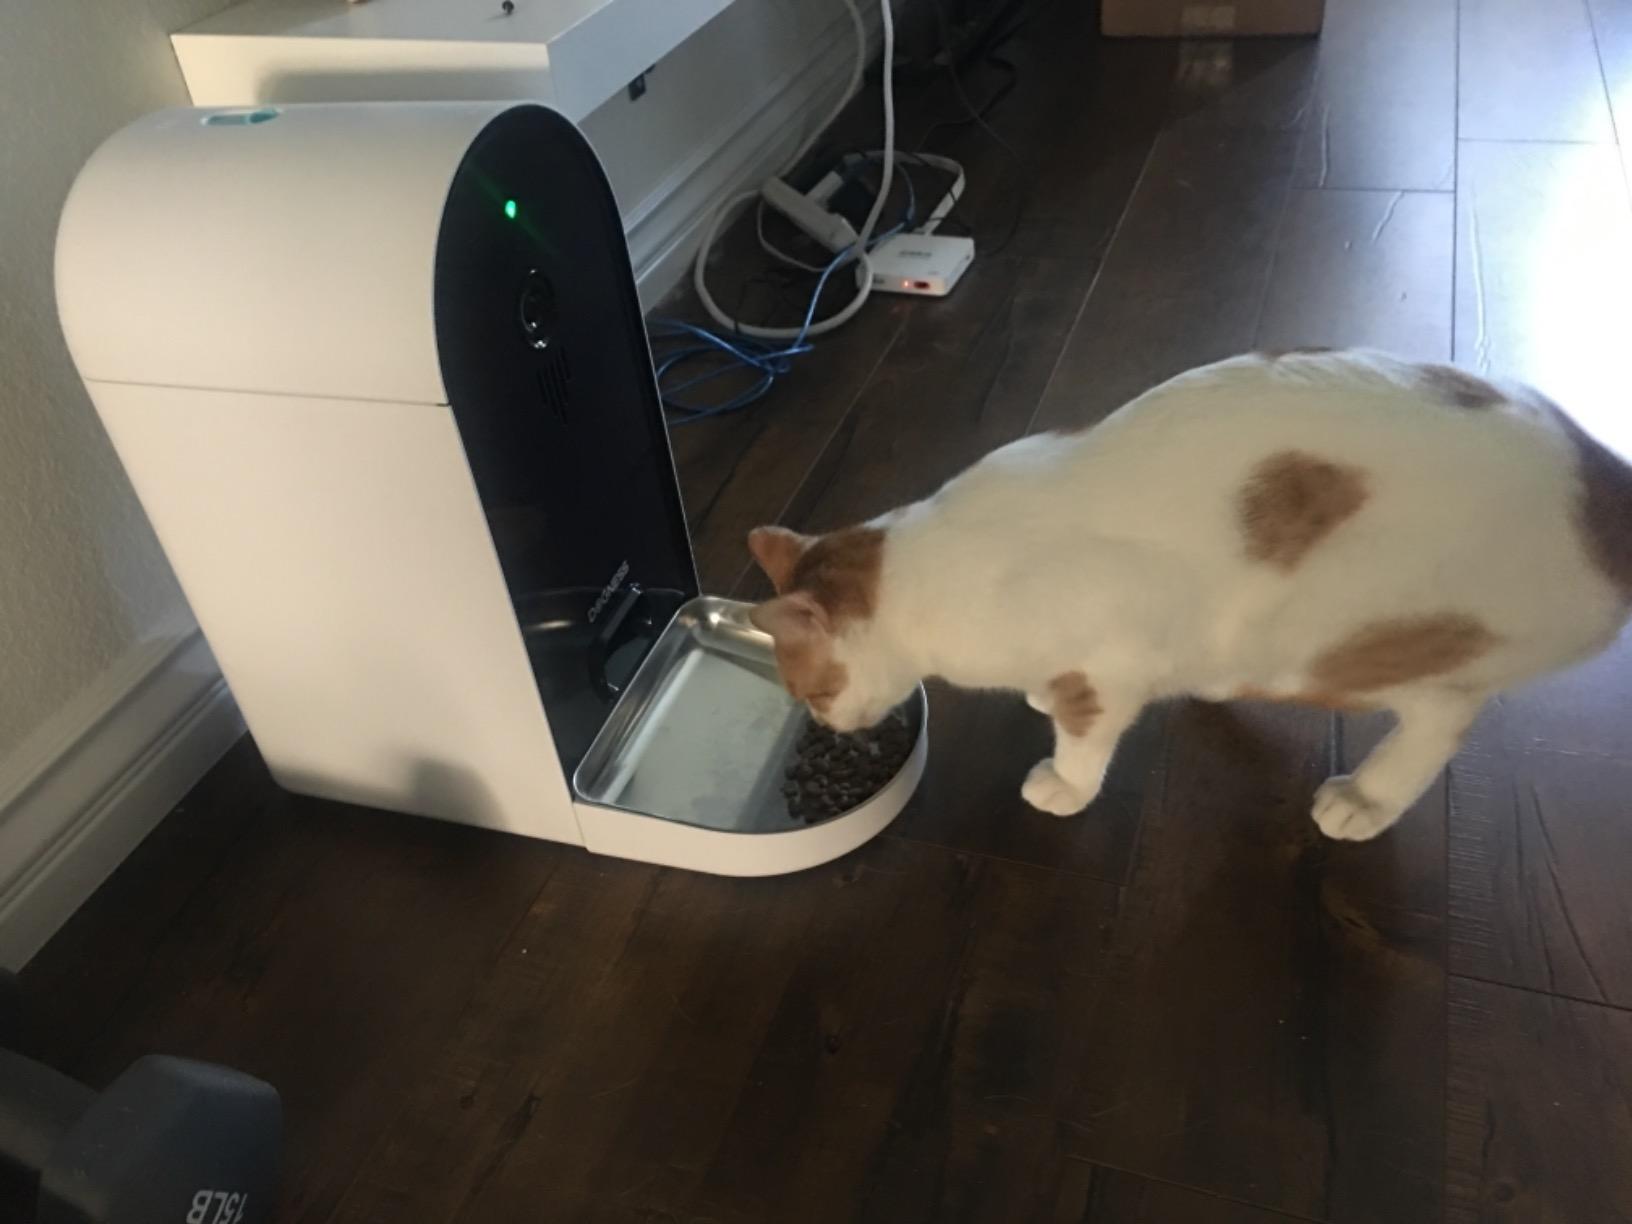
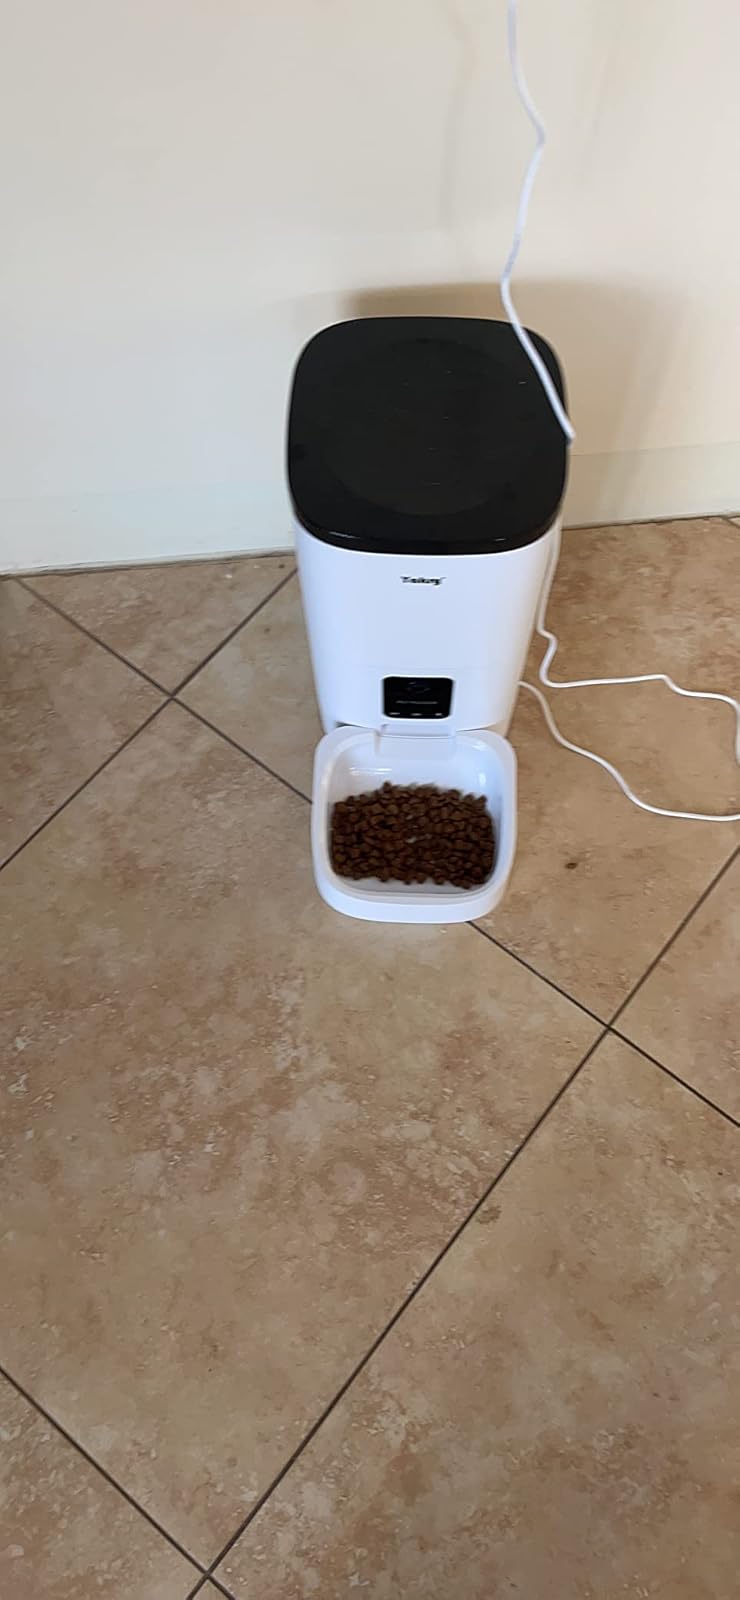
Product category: items_feeder
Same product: no